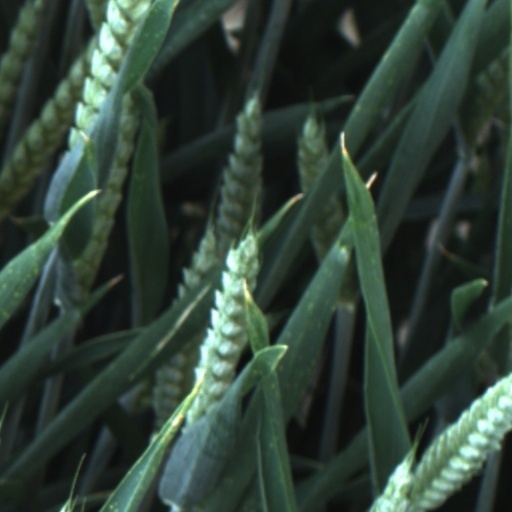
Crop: wheat